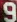
Number: 9